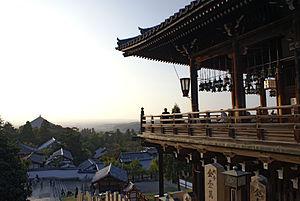
Le Nigatsu-dō est un des importants édifices du Tōdai-ji, un temple situé à Nara au Japon. Nigatsu-dō se trouve à l'est du grand hall du Buddha sur les pentes du mont Wakakusa. Il inclut plusieurs bâtiments en plus du bâtiment spécifique appelé Nigatsu-dō, et comprend ainsi son propre sous-complexe au sein de Tōdai-ji.